Alex Lawless

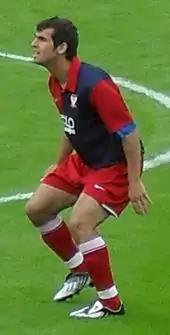
Lawless playing for York City in 2009

Lawless signed for Forest Green's Conference Premier rivals York City on a one-year contract on 17 June 2009, despite there being two Football League clubs looking to sign him. He made his debut in a 2–1 defeat to Oxford United on 8 August 2009. After suffering from a virus he was forced to miss a game against Cambridge United in September 2009, and he recovered ahead of York's game against Kidderminster. He scored his first goal for York with the only goal in a 1–0 victory over Gateshead on 24 November 2009. He pulled his hamstring in a 1–0 defeat to Eastbourne on 27 February 2010 and made his return as a 64th-minute substitute in a 4–0 victory at Grays Athletic on 30 March. He played in both legs of York's play-off semi-final victory over Luton Town, which finished 2–0 on aggregate. He started in the 2010 Conference Premier play-off final at Wembley Stadium on 16 May, which York lost 3–1 to Oxford. He finished the season with 45 appearances and one goal for York.